USS Auk (AM-38)

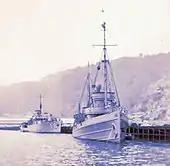
"Felipe Larrazabal" seen in 1952, with the "Constitución" behind.

Following repairs, "Discoverer" remained with Merritt, Chapman, and Scott into 1946. After it had been recommended on 18 November 1946 that the ship be struck from the Navy list and turned over to the Maritime Commission for "disposal as a usable vessel," indicating that to some, the venerable minesweeper, survey ship and salvage vessel still had some years left. "Discoverer" was withdrawn from service the day after Christmas of 1946 and her name was struck from the Navy list on 28 January 1947.